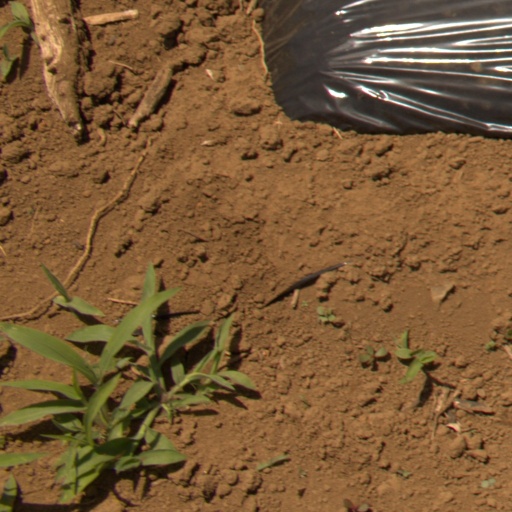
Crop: Jerusalem artichoke